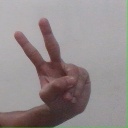
अक्षर: ऐ